First Battle of Bull Run

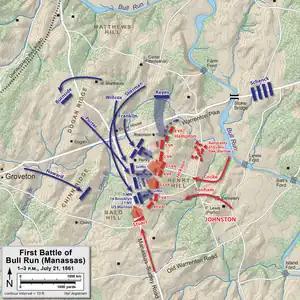
Attacks on Henry House Hill, 1–3 p.m

At 5:15 a.m., Richardson's brigade fired a few artillery rounds across Mitchell's Ford on the Confederate right, some of which hit Beauregard's headquarters in the Wilmer McLean house as he was eating breakfast, alerting him to the fact that his offensive battle plan had been preempted. Nevertheless, he ordered demonstration attacks north toward the Union left at Centreville. Bungled orders and poor communications prevented their execution. Although he intended for Brig. Gen. Richard S. Ewell to lead the attack, Ewell, at Union Mills Ford, was simply ordered to "hold ... in readiness to advance at a moment's notice". Brig. Gen. D.R. Jones was supposed to attack in support of Ewell, but found himself moving forward alone. Holmes was also supposed to support, but received no orders at all.